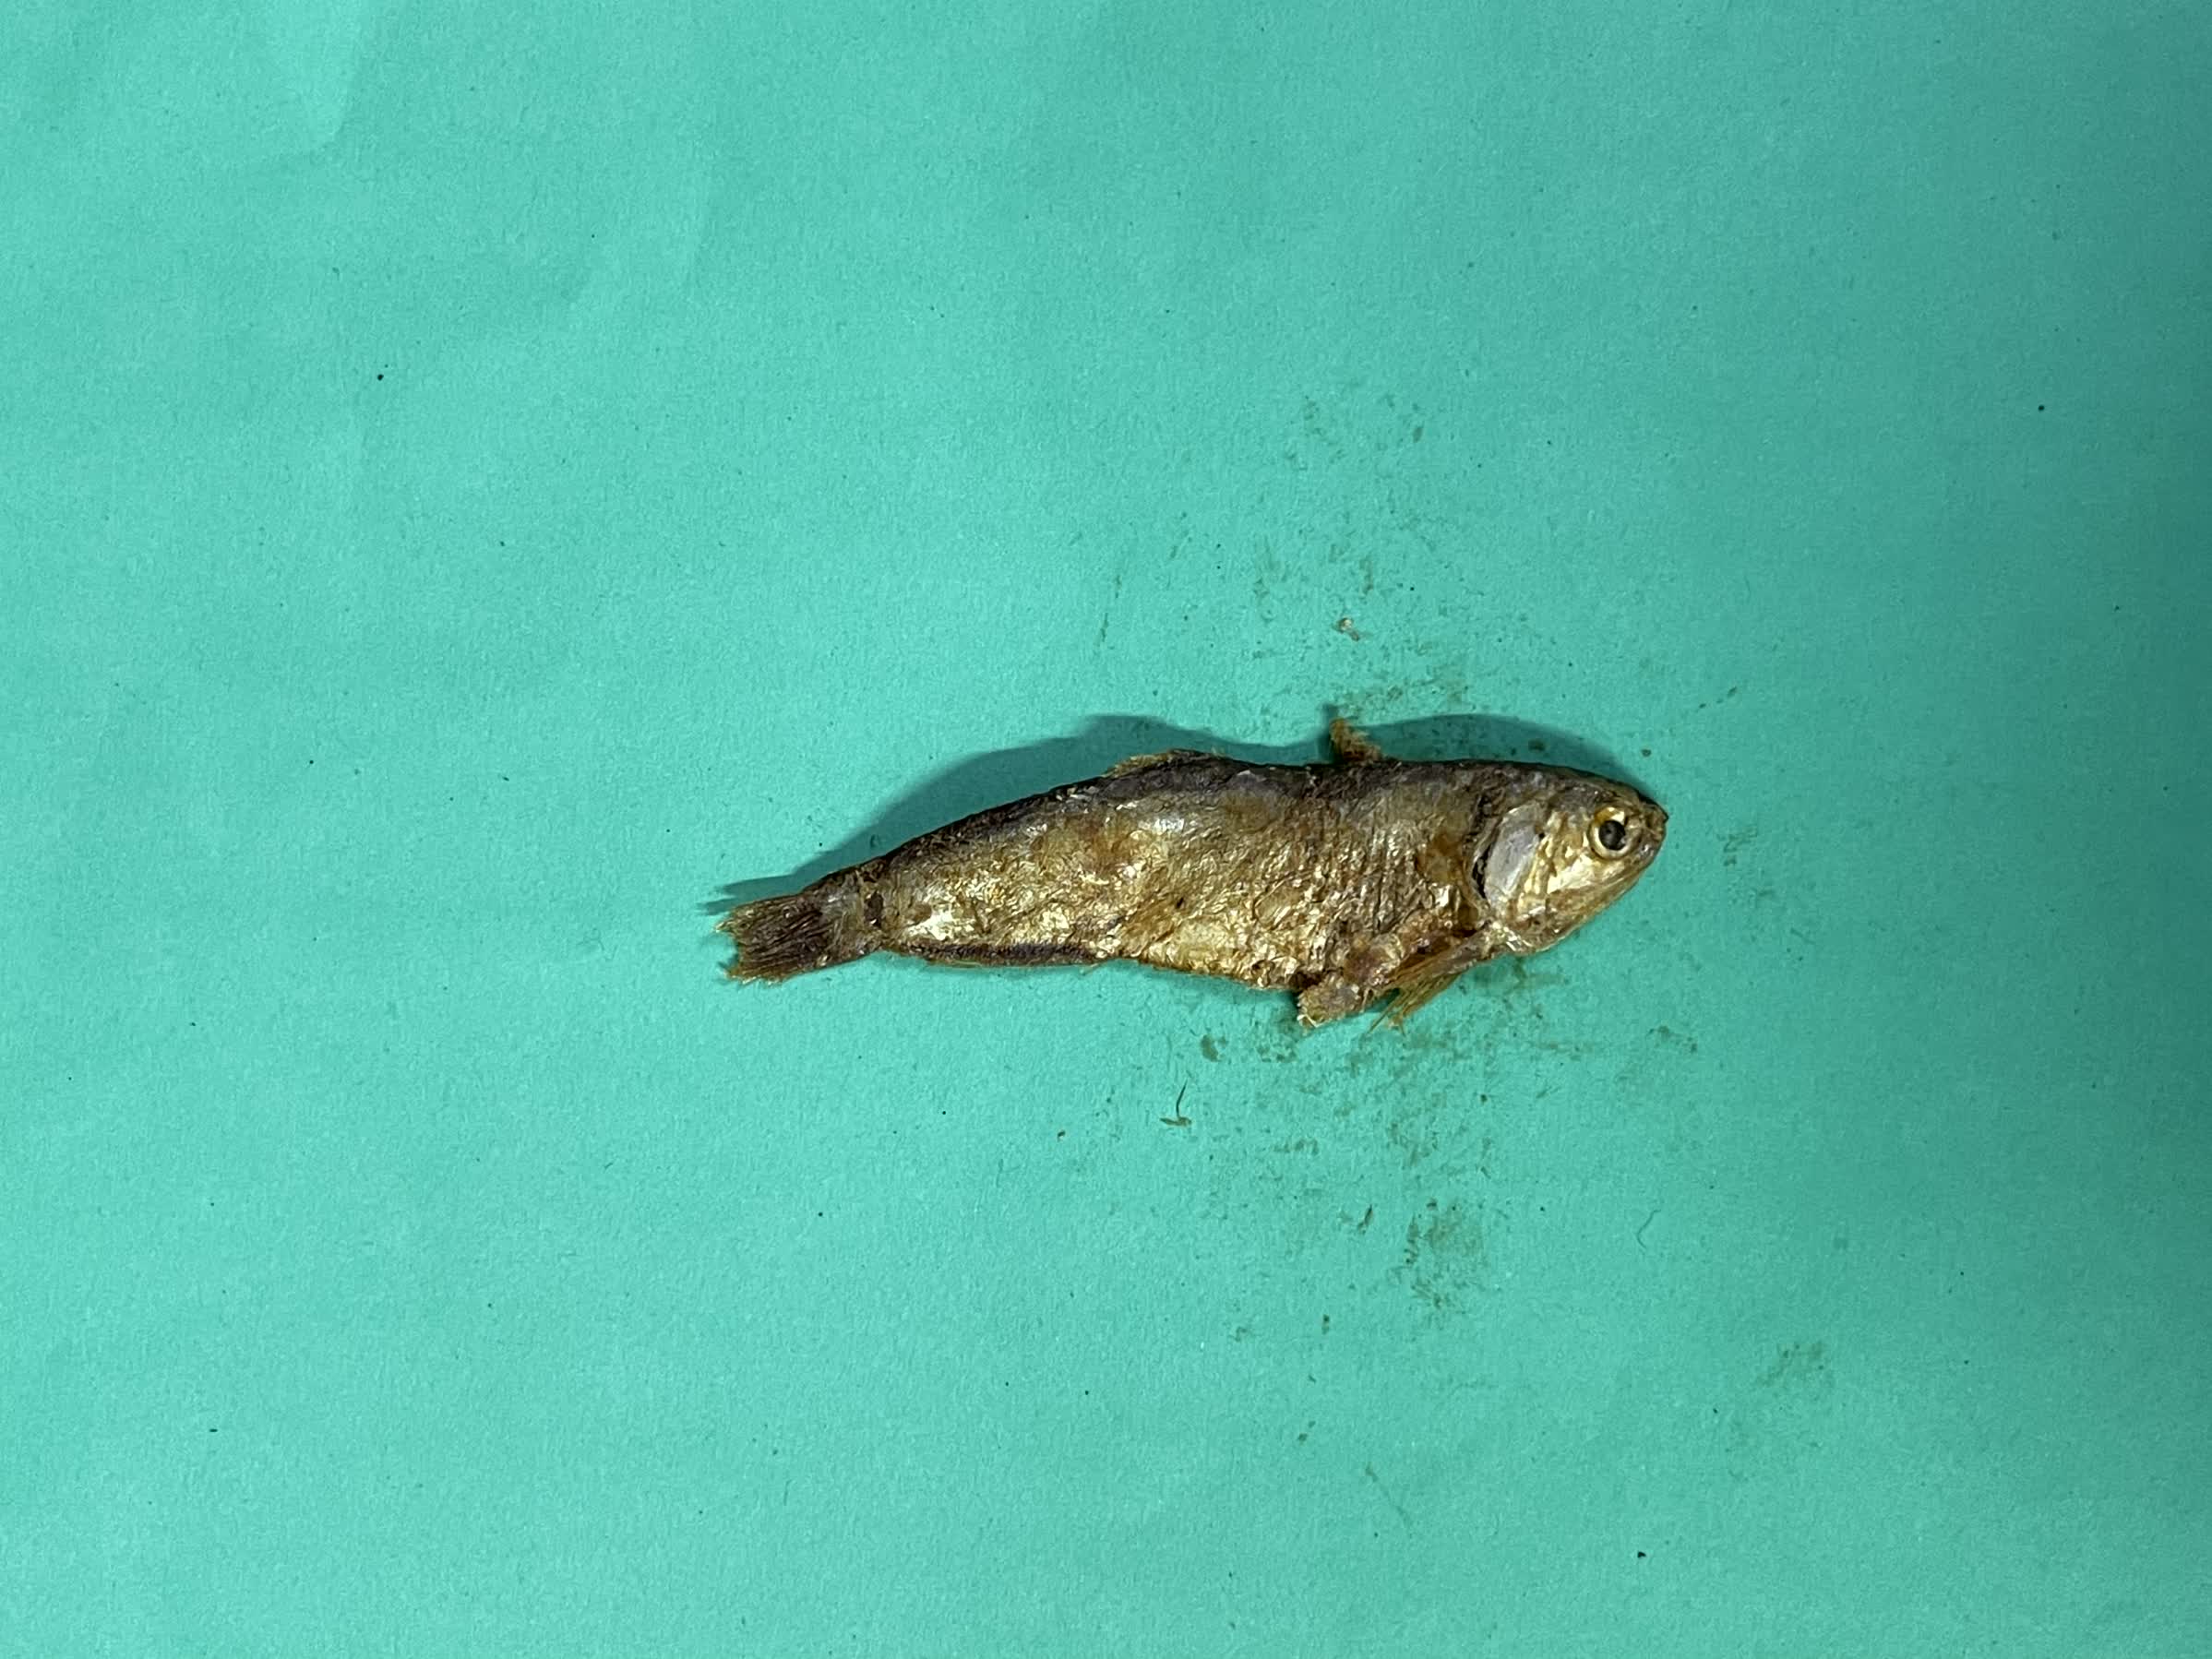
Species: Bashpata